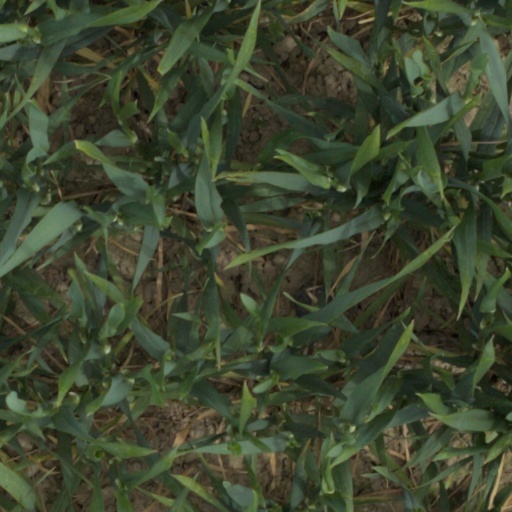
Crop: wheat